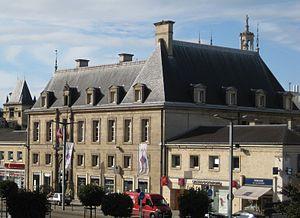
Vue d'ensemble de l'hôtel d'Escoville à Caen
L'hôtel d’Escoville est un hôtel particulier construit sur la place Saint-Pierre, dans le centre-ville ancien de Caen, dans les années 1530 et reconstruit après la Seconde Guerre mondiale. Il a pu être appelé également par le passé hôtel de Valois, hôtel d'Écoville, hôtel de Matignon ou hôtel du Grand Cheval. C'est le plus bel exemple de l'architecture Renaissance à Caen.